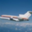
Label: airplane